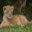
Label: lion